Jäñgir-Kerei Khan

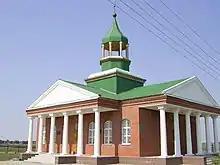
The mosque in Khan Ordasy. Jañgir-Kerei Khan established Khan Ordasy as the Horde's capital, making it one of the first ten settlements in the Horde

One of the main priorities of Jañgir-Kerei Khan was establishment of modern education in the Bukey Horde, with the assistance of Russia. In 1839, he requested that the Orenburg Governorate send a veterinarian to the Horde, in order to educate Kazakhs on modern animal husbandry techniques, as well as a midwife to assist with obstetrics. The khan established the first school in the Horde and served as its first teacher.